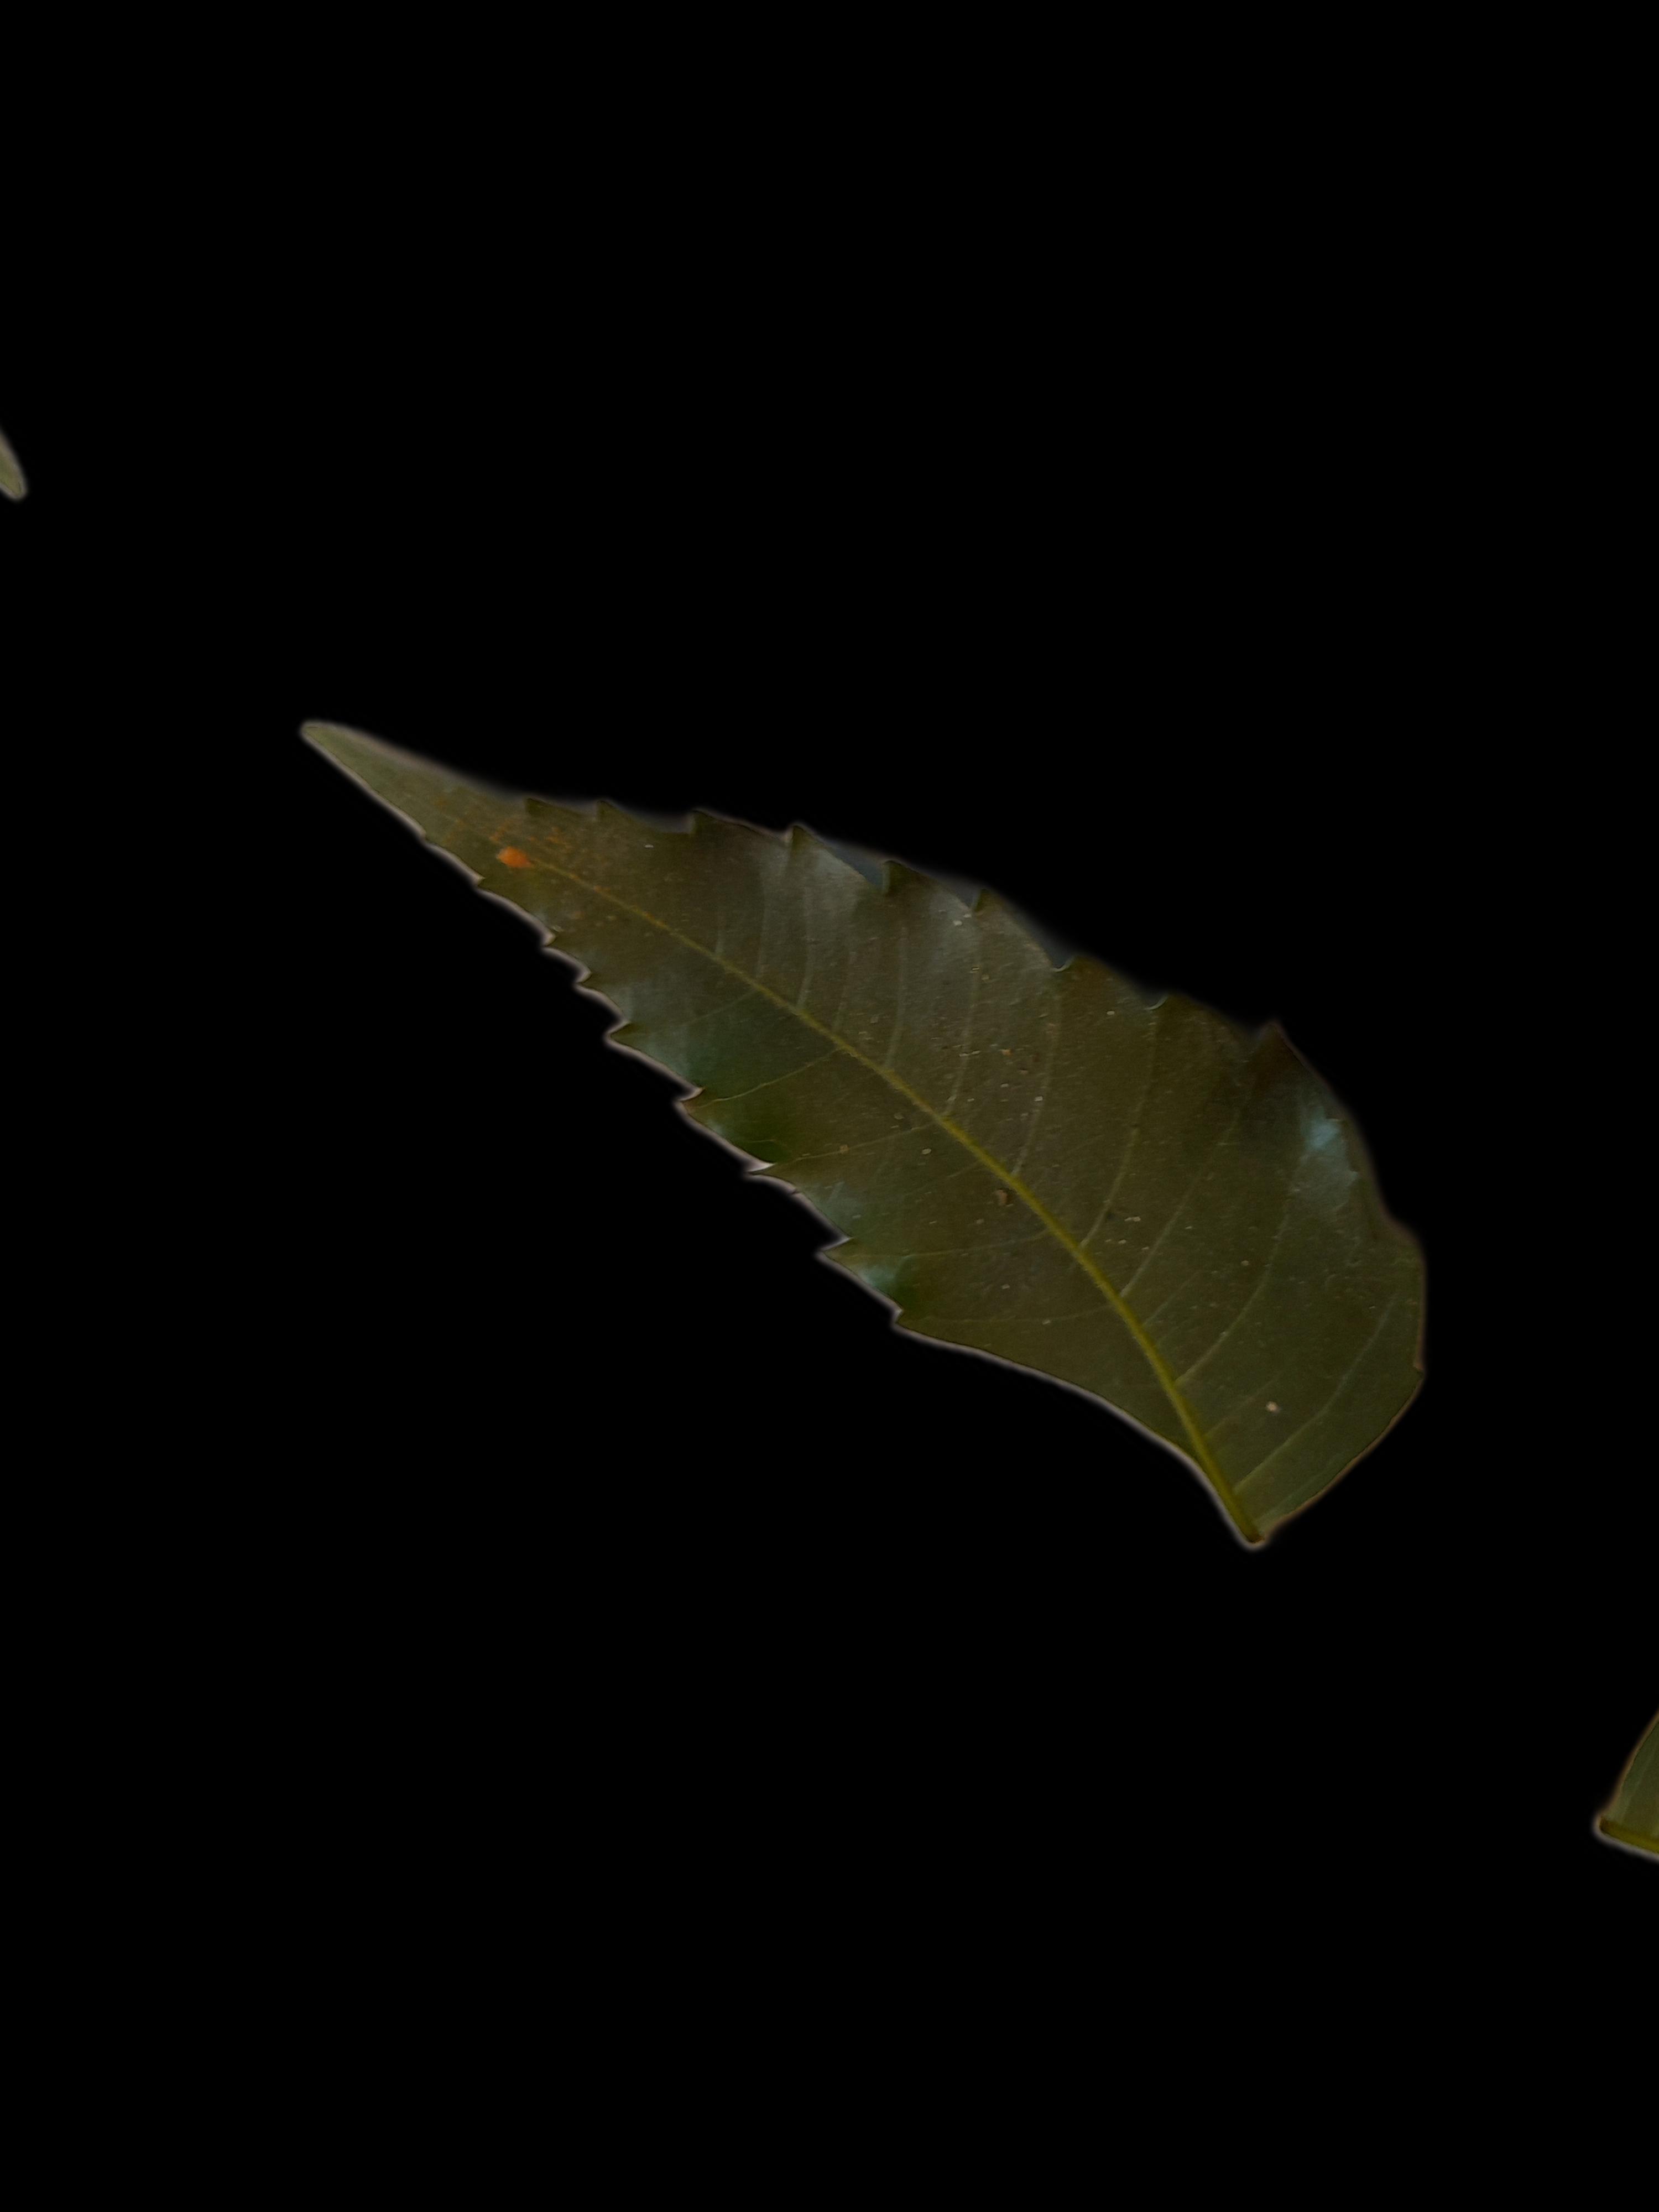
Plant: Neem